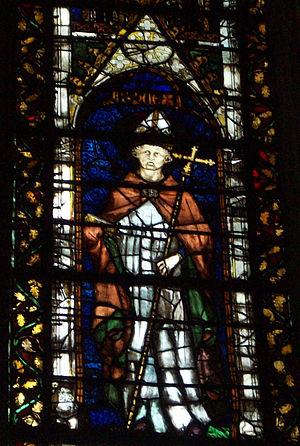
Vitrage de Hugues de Rouen.
Hugues de Rouen, est un saint catholique.
L’archidiocèse de Rouen est l'un des plus anciens évêchés connus de Gaule, le premier des évêques puis archevêques de Rouen datant du IIIᵉ siècle. Les raids vikings au IXᵉ siècle ont causé la perte de nombreuses archives en Normandie. La liste des évêques de Rouen a donc été reconstituée a posteriori, d'où quelques lacunes et l'inclusion de personnages légendaires. Avitien est le premier évêque attesté historiquement puisque sa présence est connue au concile d'Arles en 314. Les évêques de Rouen reçoivent pour la première fois le pallium au VIIIᵉ siècle, ce qui vaut le privilège à ses archevêques de porter le titre de Primat de Normandie.